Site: brandenburg
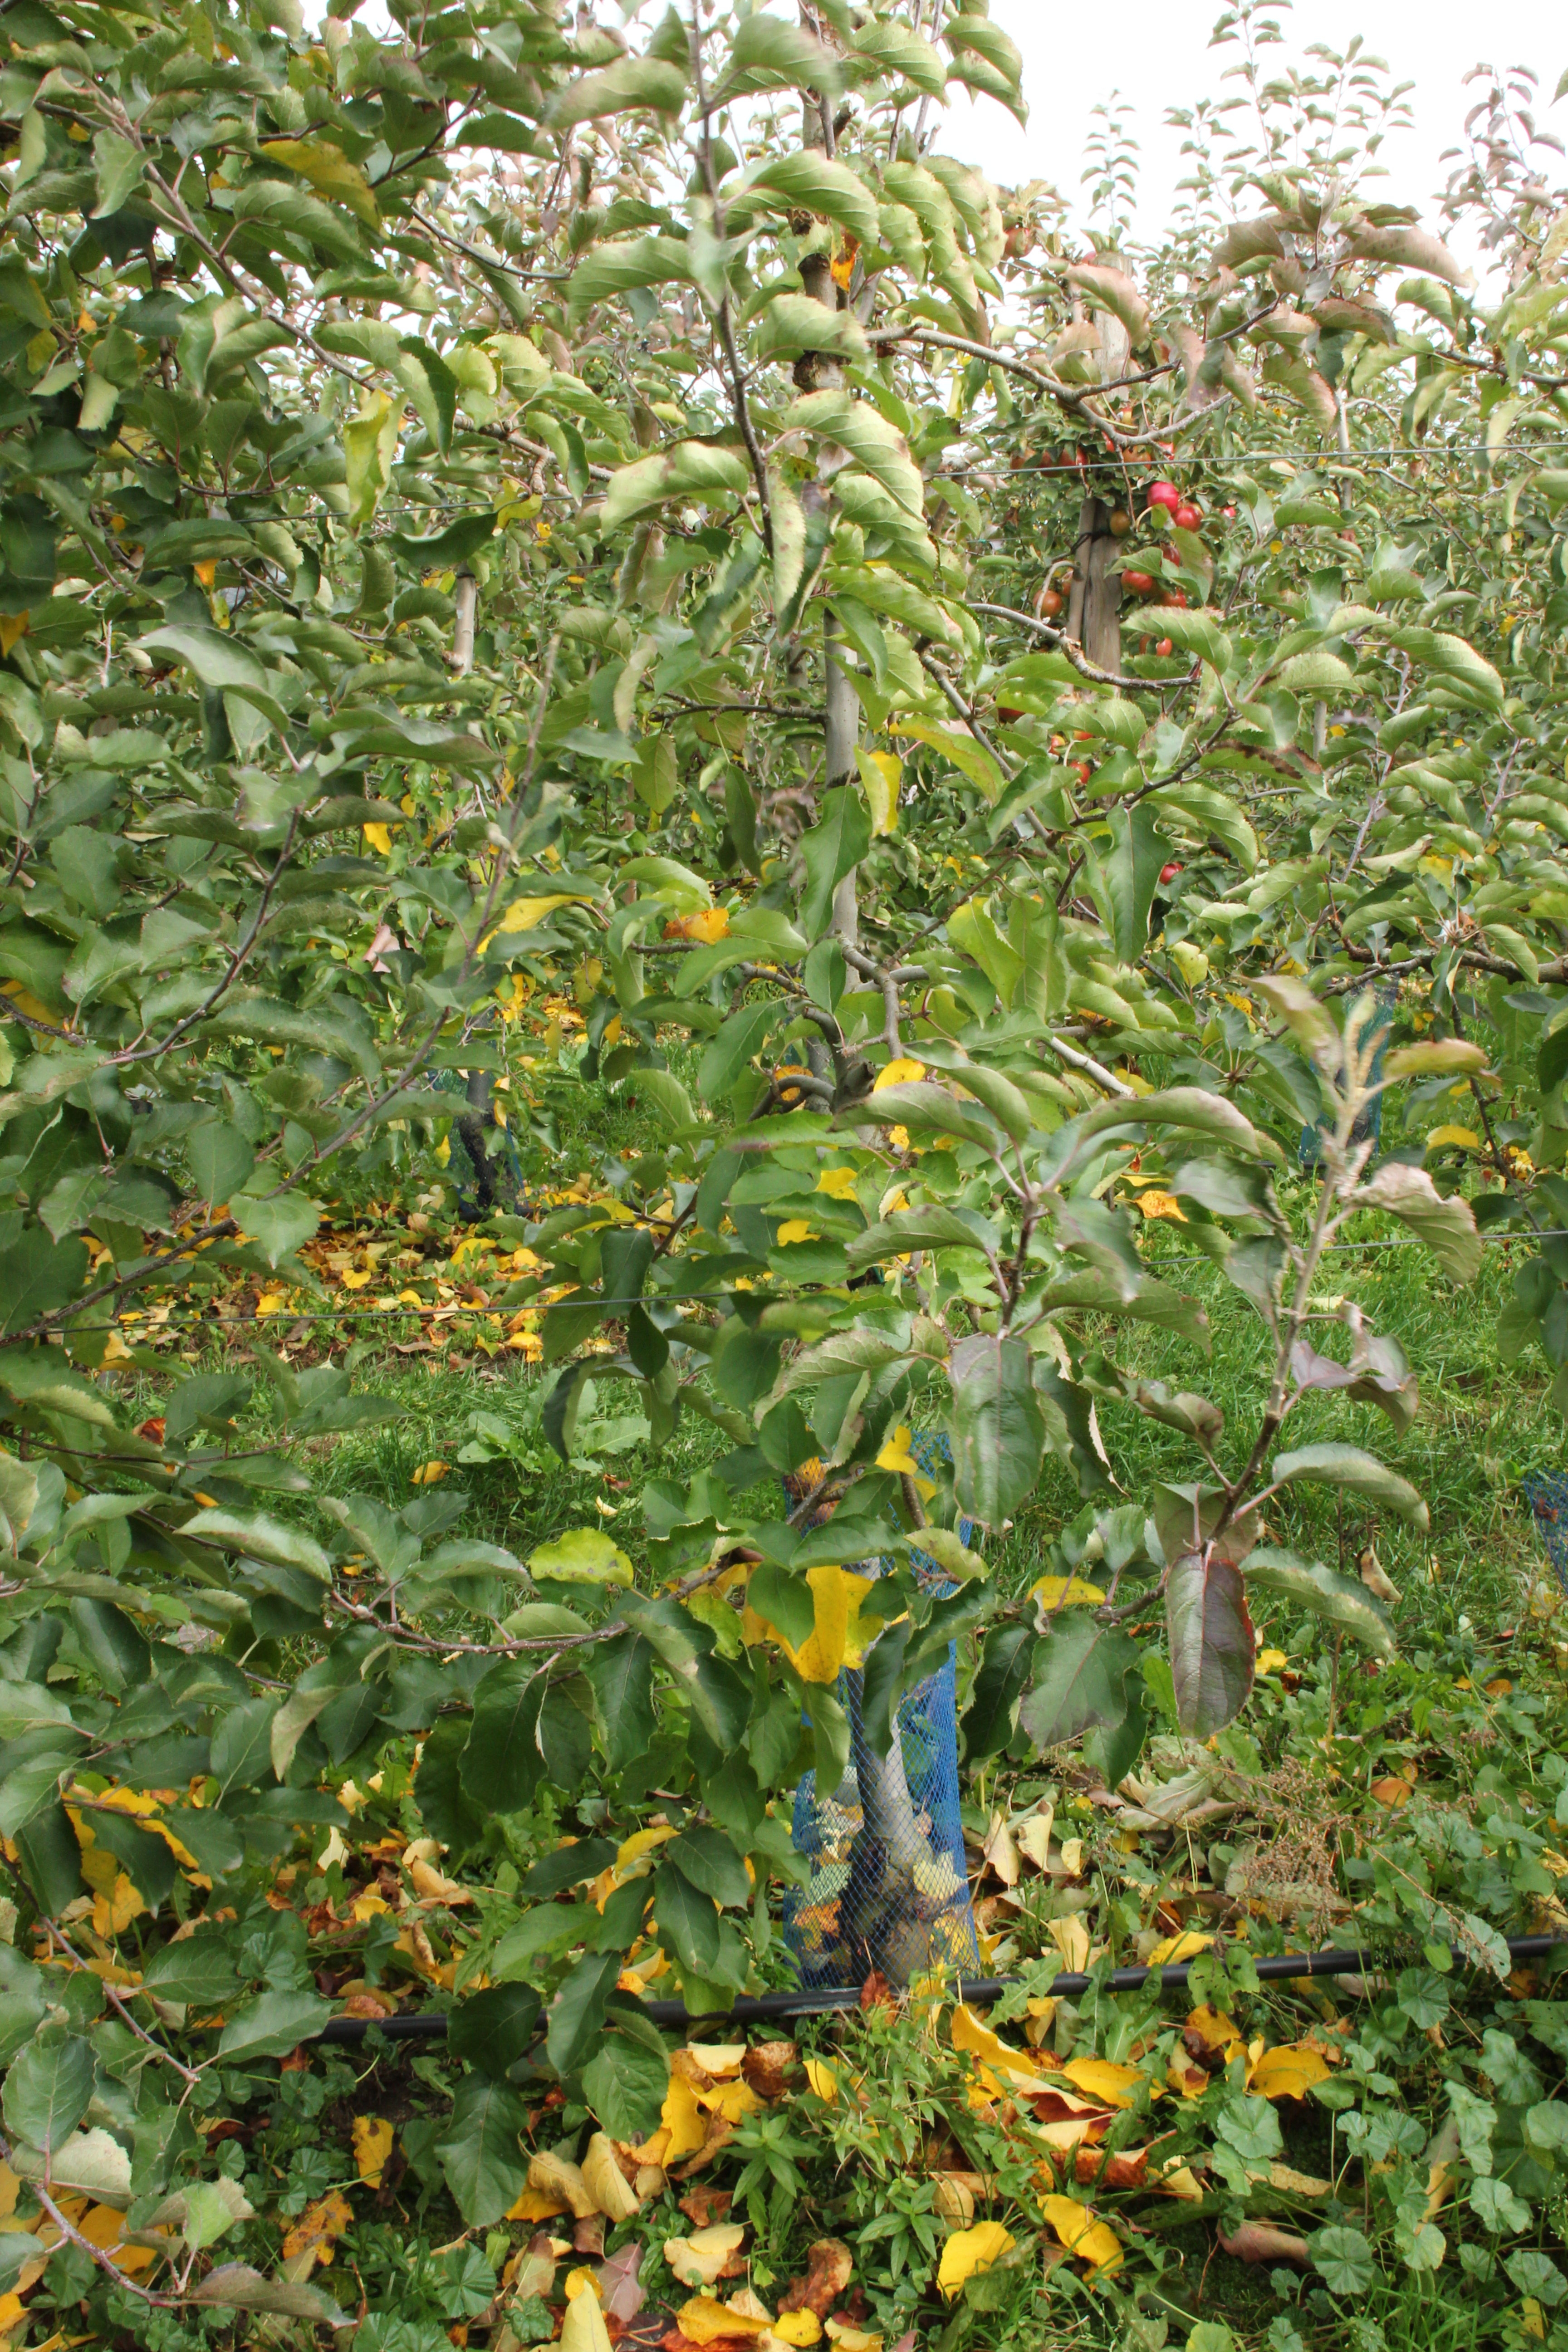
Growth stage (BBCH 91): Senescence, beginning of dormancy